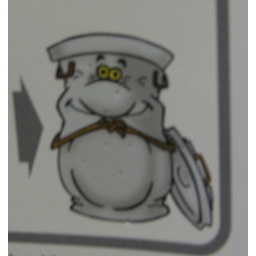
On a sign in Mike and Sean's building entryway